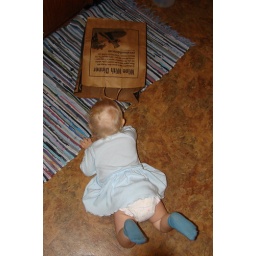
Ellie had never seen a cat in a bag before.